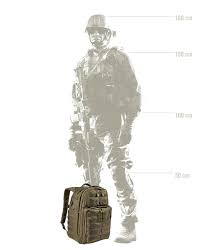
Label: Rs-24